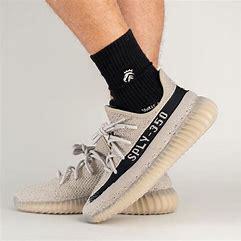
Brand: Adidas
Model: 350